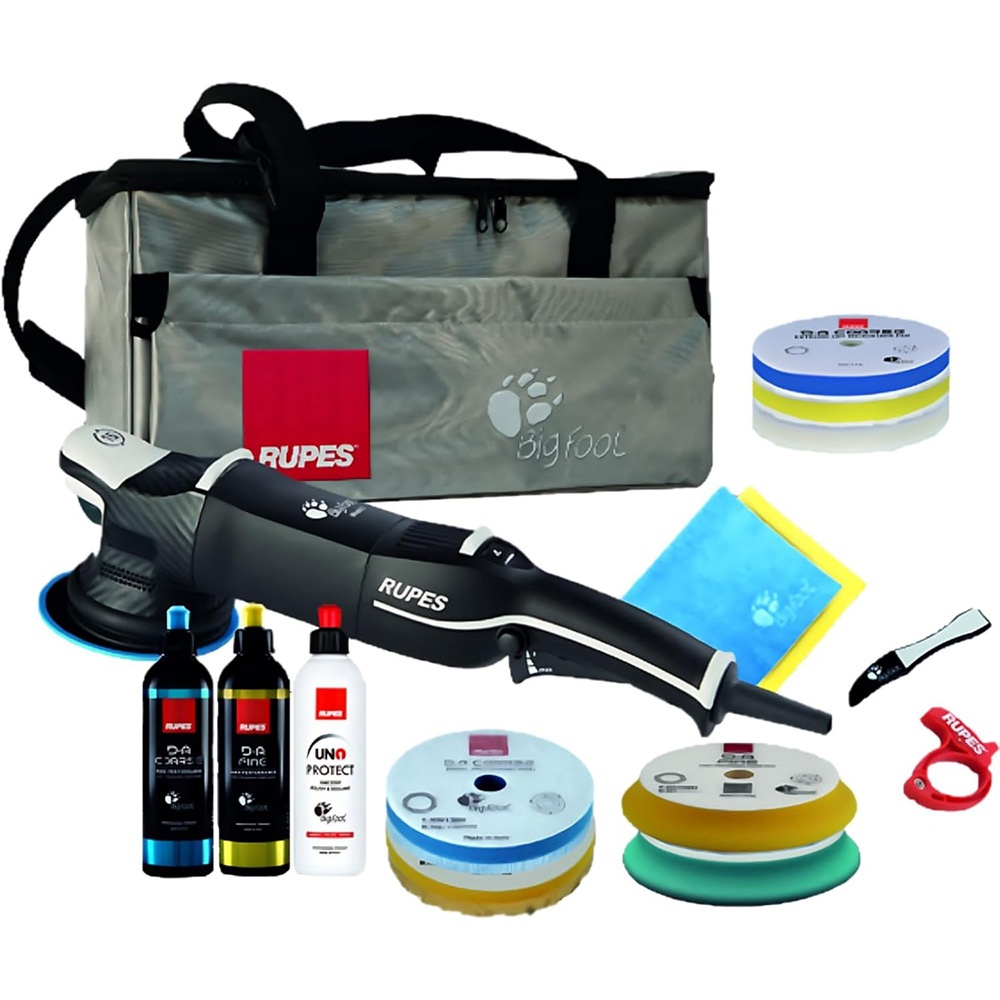
RUPES Random Orbital Polisher Bigfoot LHR15 Mark V Complete Kit [LHR15V/US/CMP]
Brand: RUPES
Random Orbital Polisher Bigfoot LHR15 Mark V Complete Kit The RUPES BigFoot LHR15 Mark V polisher represents a real breakthrough in the professional polishing industry. This polisher features a 125 mm backing pad and a 15 mm orbit and stands out for a series of technical innovations aimed at improving performance and comfort, offering more precise and efficient polishing. Reduced vibration & silence with POLYSYNTHEC™ gears A key innovation of the Mark V is the use of POLYSYNTHEC™ composite gears, which offer superior resistance to wear even in the most demanding working conditions. These gears are lighter than traditional metal gears and require less lubrication, thus improving the efficiency of the motor and reducing energy loss. The result is a drastic reduction in vibration and noise, improving comfort during prolonged use. The reduction in vibration is particularly important because it allows the operator to maintain a more stable grip, improving the precision of movements and the quality of the polishing. This also reduces fatigue during long work sessions, ensuring consistent and professional results. The 47% reduction in noise compared to previous models, however, makes the work environment quieter and more pleasant, protecting the operator’s hearing. PrecisionPro backing pads & low center of gravity for optimal control The BigFoot Mark V polishers bring aboard PrecisionPro backing pads, designed to ensure optimal balance when using different pads. These pads feature a protective rubber edge, which ensures greater safety when polishing delicate surfaces, reducing the risk of accidental damage. This allows the operator to work with greater confidence, even on sensitive surfaces such as edges or particularly delicate bodywork parts. Another notable innovation is the low centre of gravity of the Mark V polishers. Lowered by 13 mm compared to previous models, this allows unparalleled stability and superior control of the tool, especially in complex work situations. With a lower center of gravity, the operator can maneuver the polisher with greater precision, even when working on complex surfaces or intricate details. 5-Year Warranty RUPES doesn’t just offer advanced technological innovations, they demonstrate their confidence in the quality and durability of the Mark V polishers with an extended 5-year warranty. By registering their product immediately after purchase, customers can enjoy comprehensive support that covers any manufacturing defects, providing long-term protection for their investment. This extended warranty not only provides added peace of mind, it also underscores RUPES’ commitment to providing high-quality products that are designed to last. Specifications: Type: Tools & Accessories Brochure (pdf)
Category: Hardware > Tools > Polishers & Buffers > Orbital Polishers & Buffers